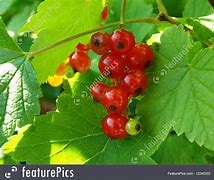
Label: redcurrant